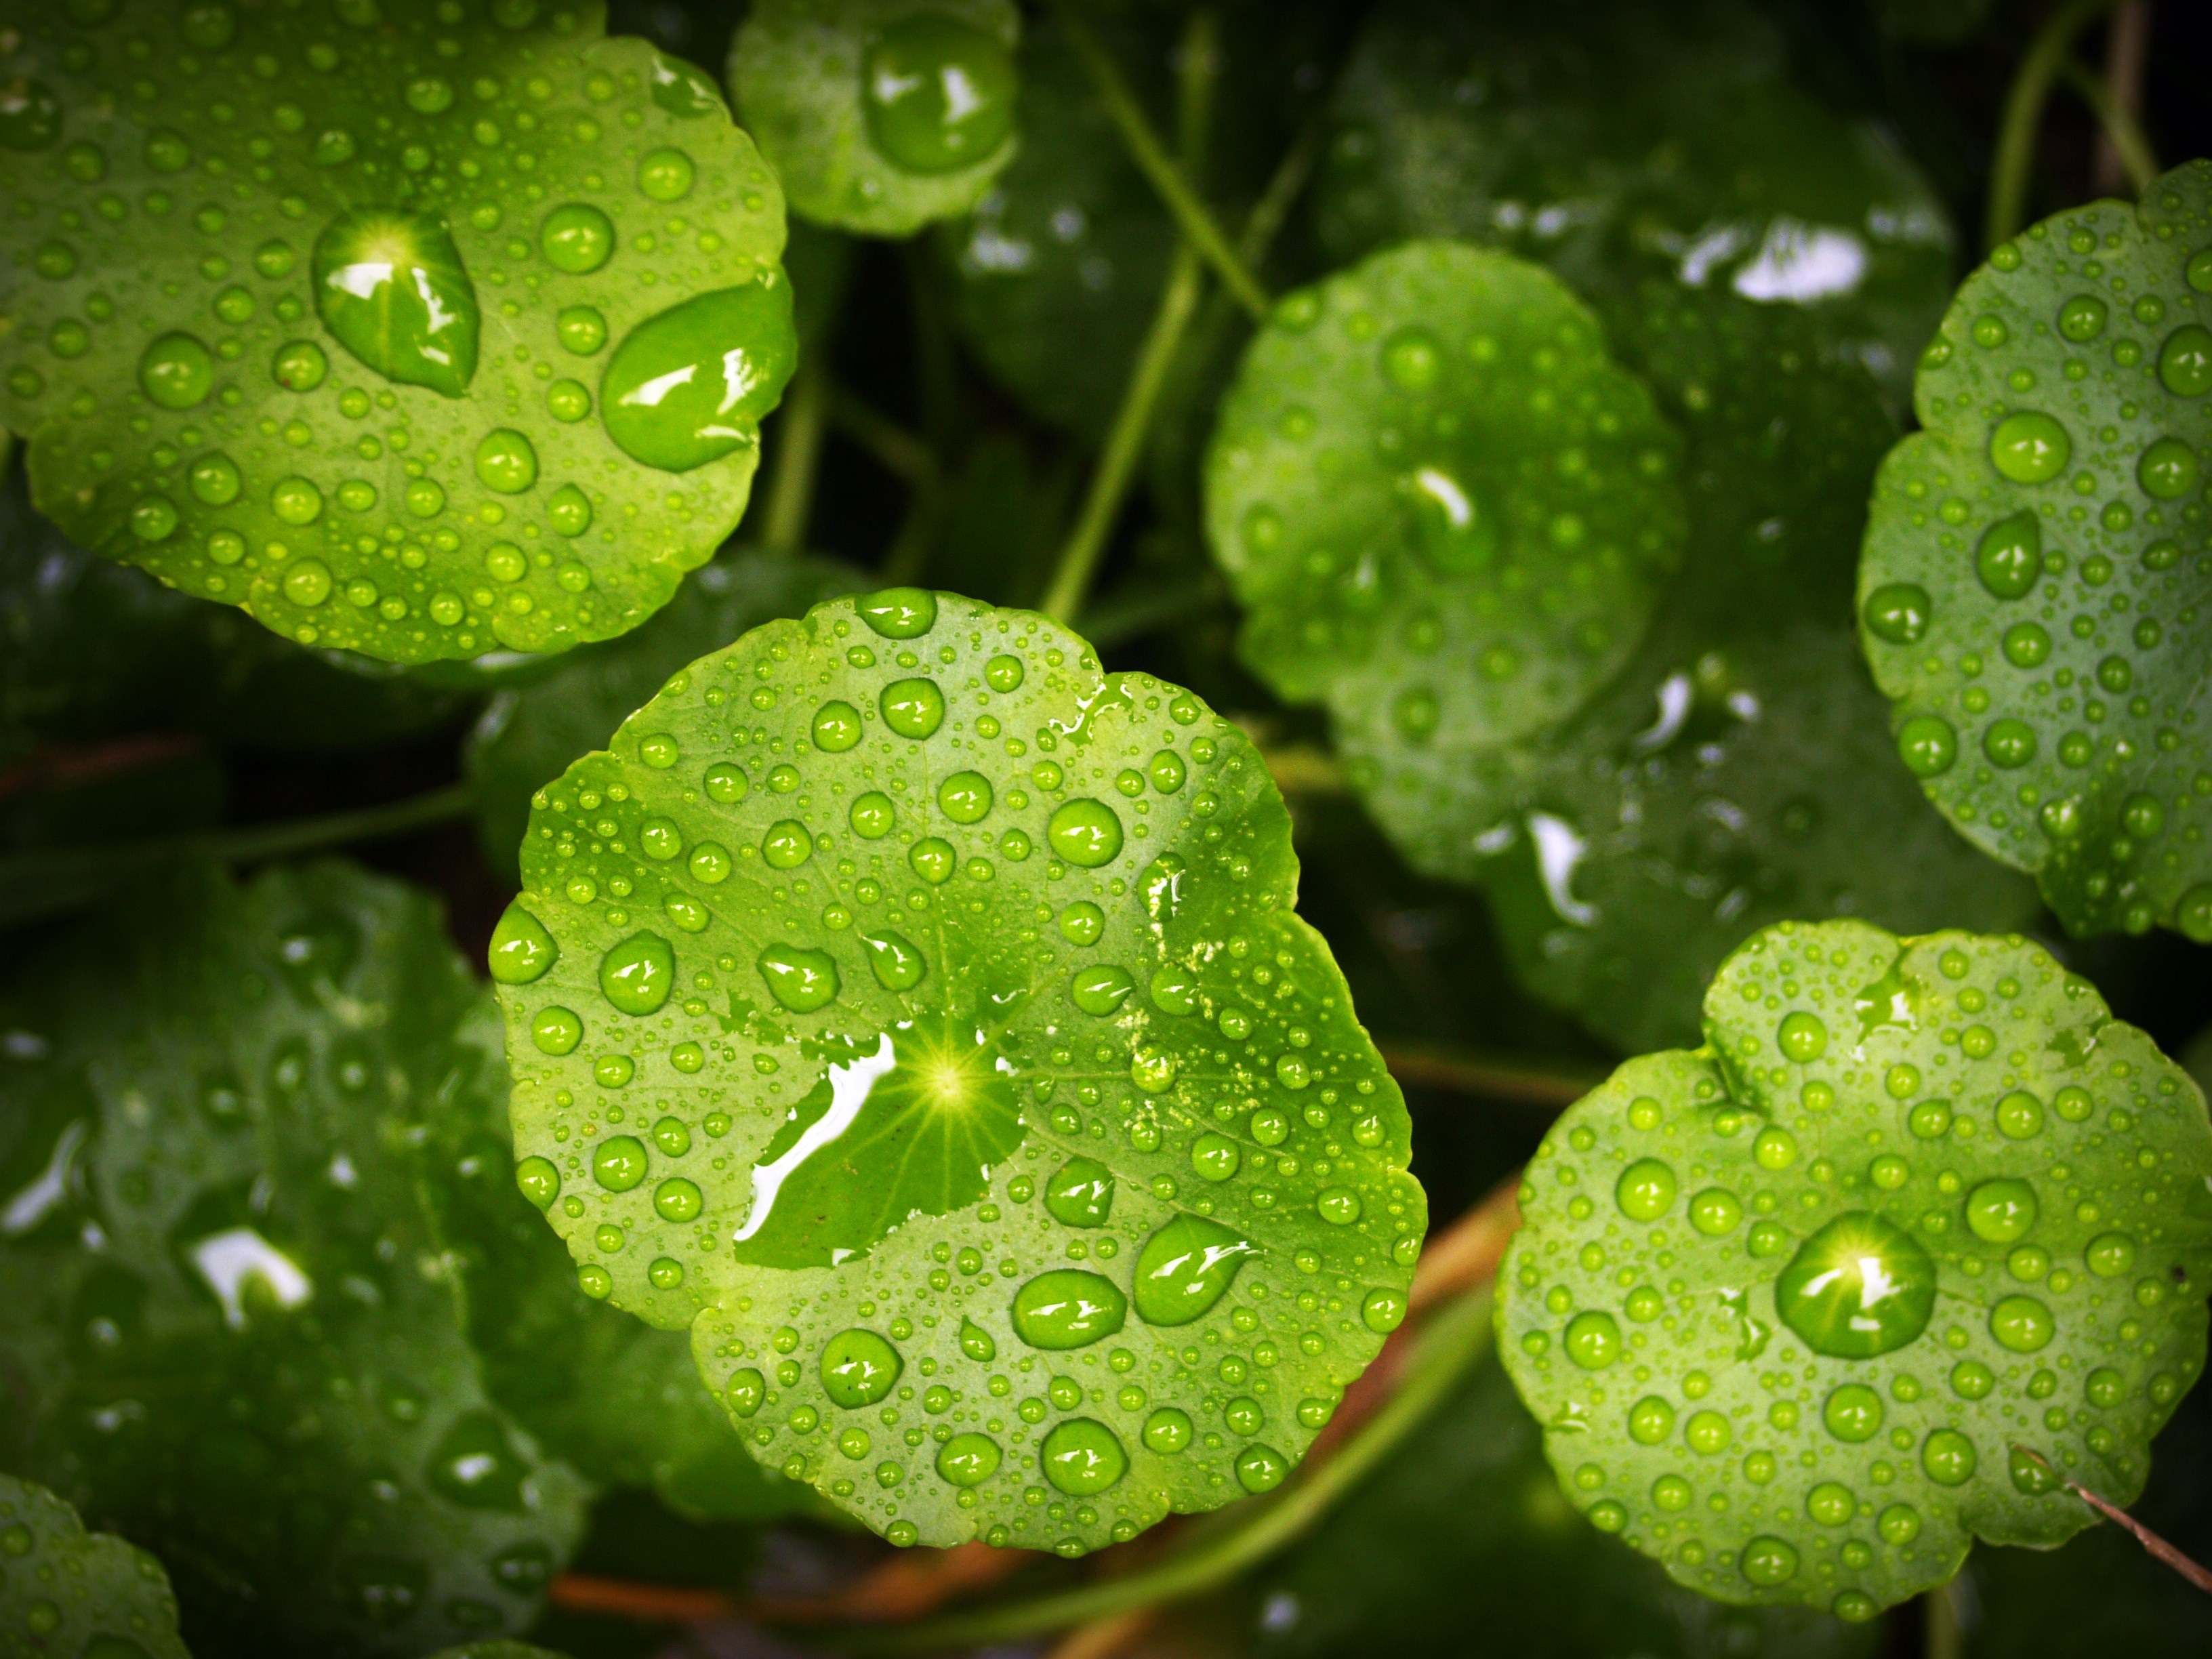
water, nature, drop, dew, plant, texture, leaf, flower, wet, green, macro, natural, fresh, closeup, close, flora, vein, life, freshness, close up, background, droplets, up, wonderful, moisture, macro photography, annual plant, plant stem, land plant, centella